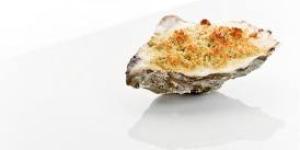
pintxos de ostras gratinadas